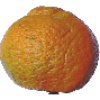
Label: mandarine